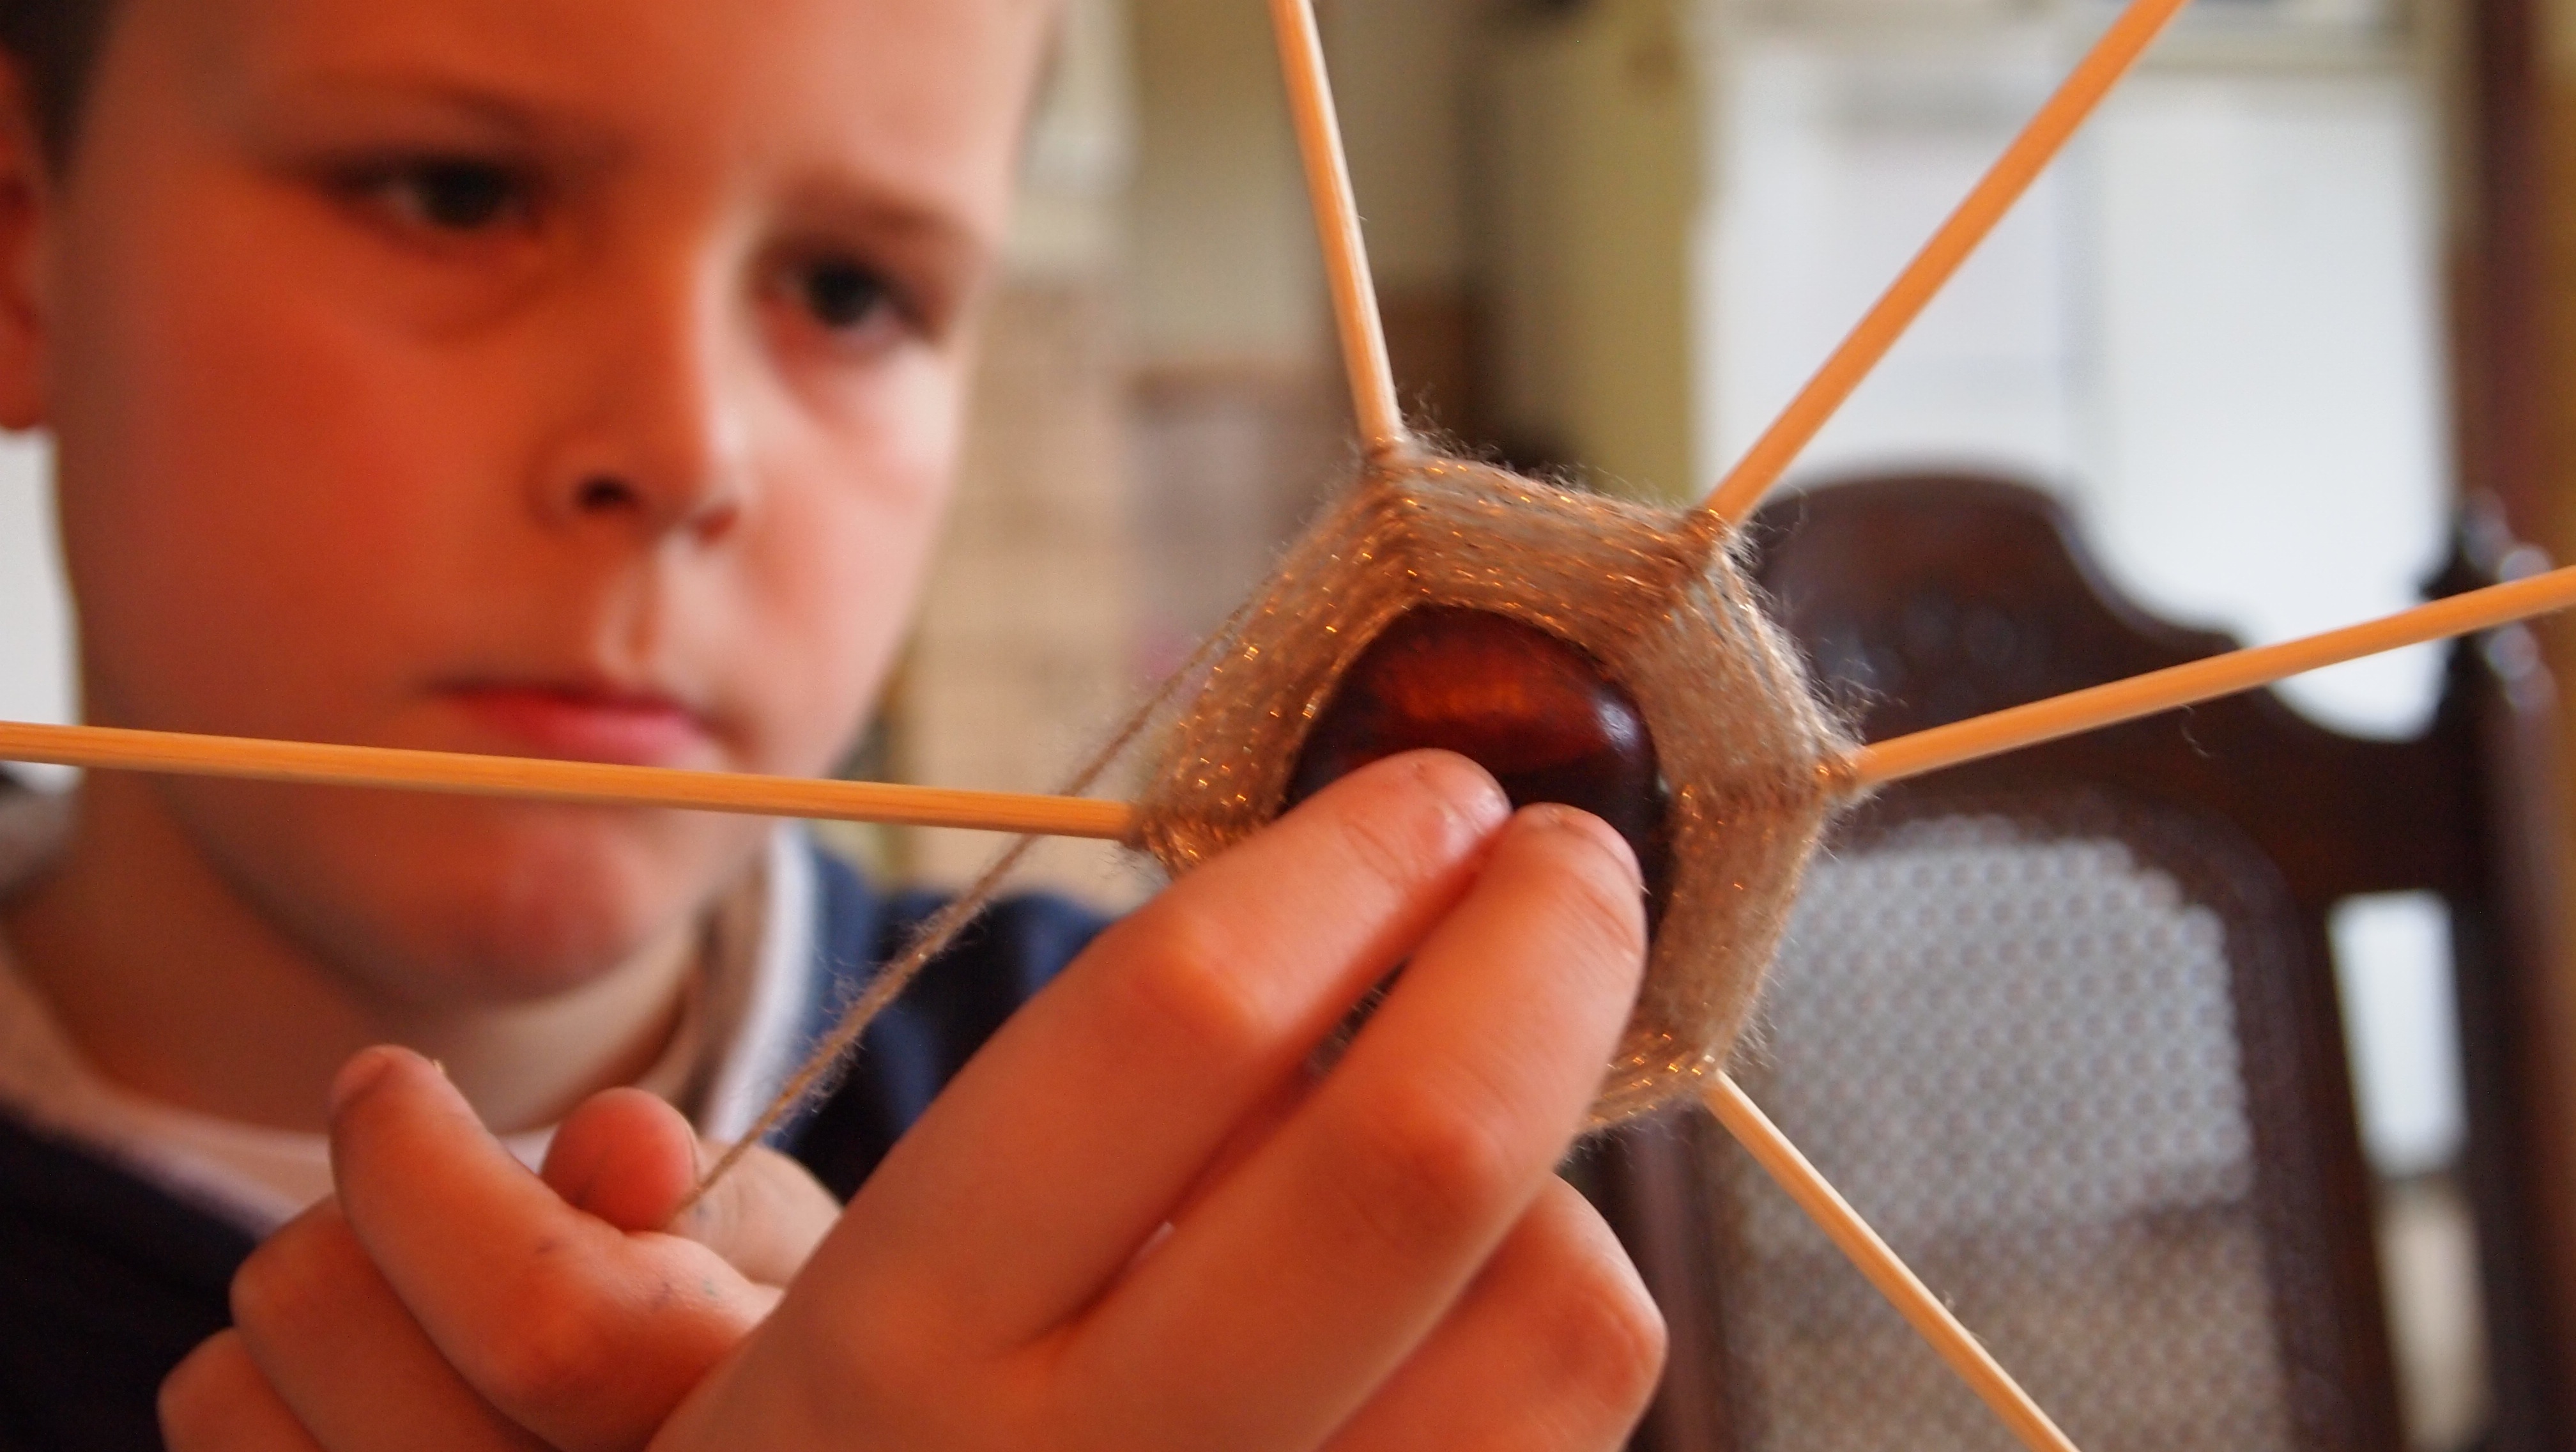
watch, hand, boy, autumn, child, living room, room, season, musical instrument, spider web, children, gold, hands, domestic, tinkering, concentrated, chestnut, within, want to, meticulously, picks